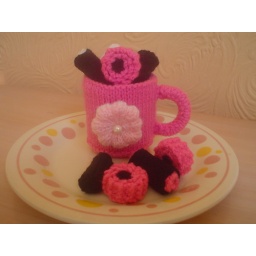
pink mug and liquorice sweets knitted by jacksknits